Fried bake

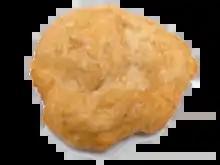
A fried bake

Fried bake is a Caribbean dish. Many West Indian nations including Trinidad and Tobago, Guyana, Saint Lucia, Saint Vincent and the Grenadines, Dominica and Grenada eat this dish. The main ingredient in fried bake is flour. It can be served in a multitude of ways. This dish is usually served with salt fish and steamed vegetables.